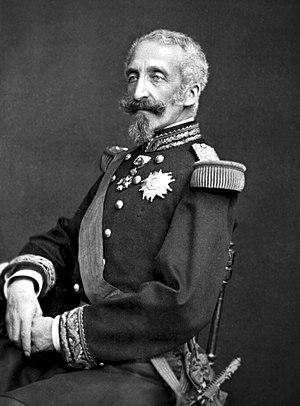
LE DUC DE NEMOURS (Louis Charles Philippe) 2ème fils du ROI LOUIS PHILIPPE. Né á PARIS em 1814. Mort á Versailles 1896. Père de MRG LE COMTE D'EU.